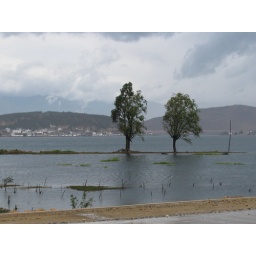
Two trees in a lake